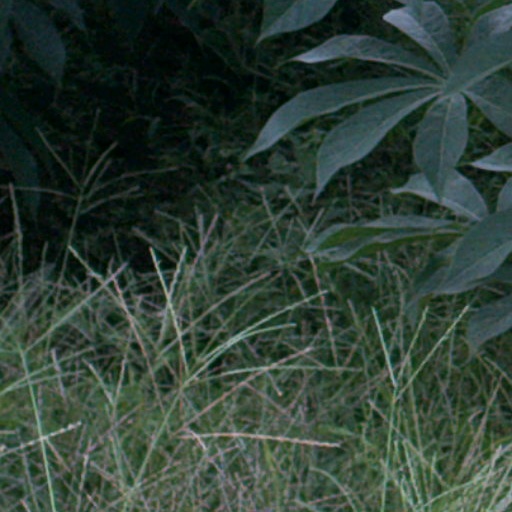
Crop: cassava